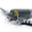
Label: airplane